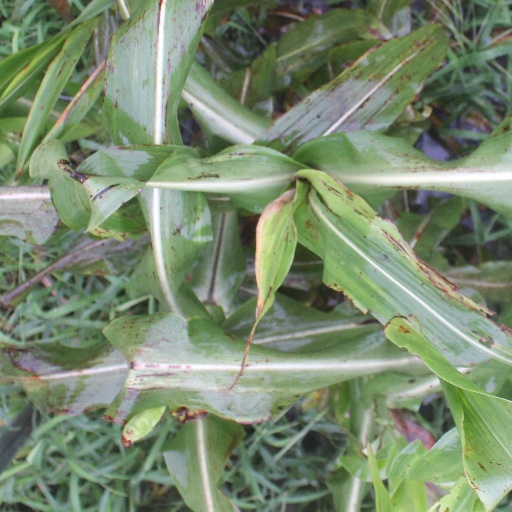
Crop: sorghum